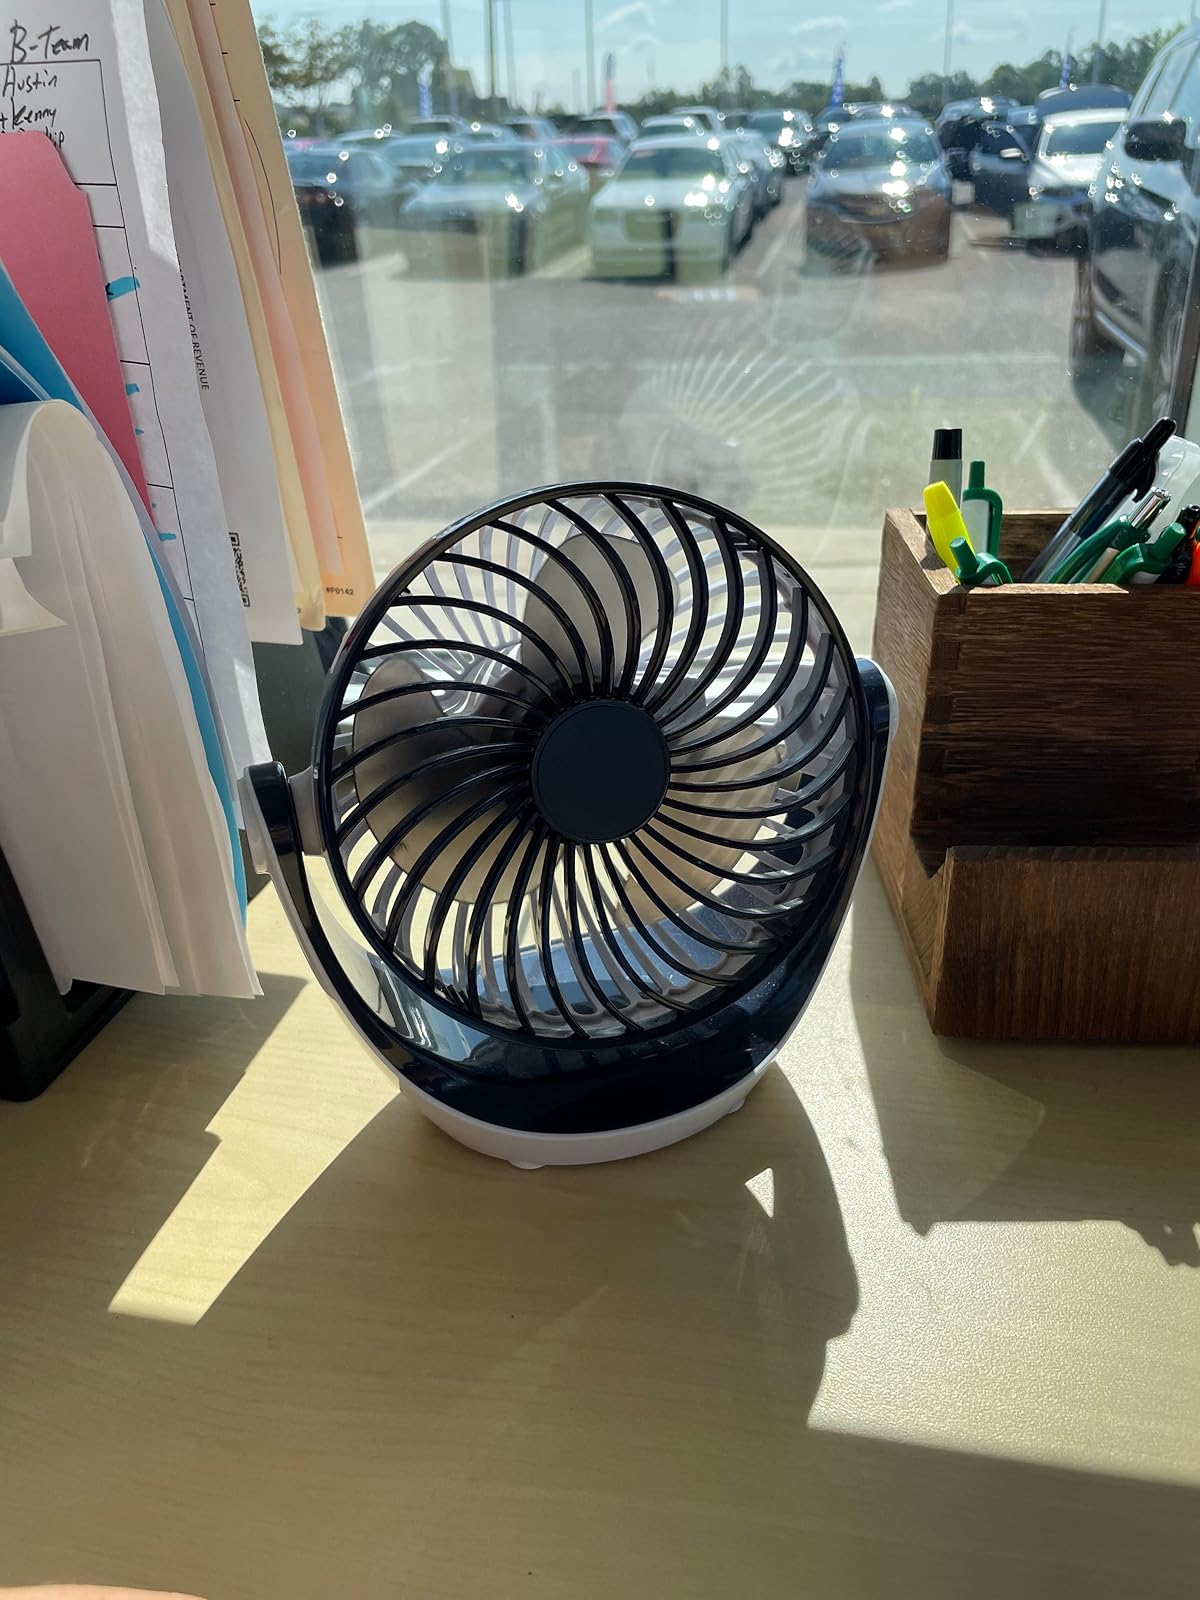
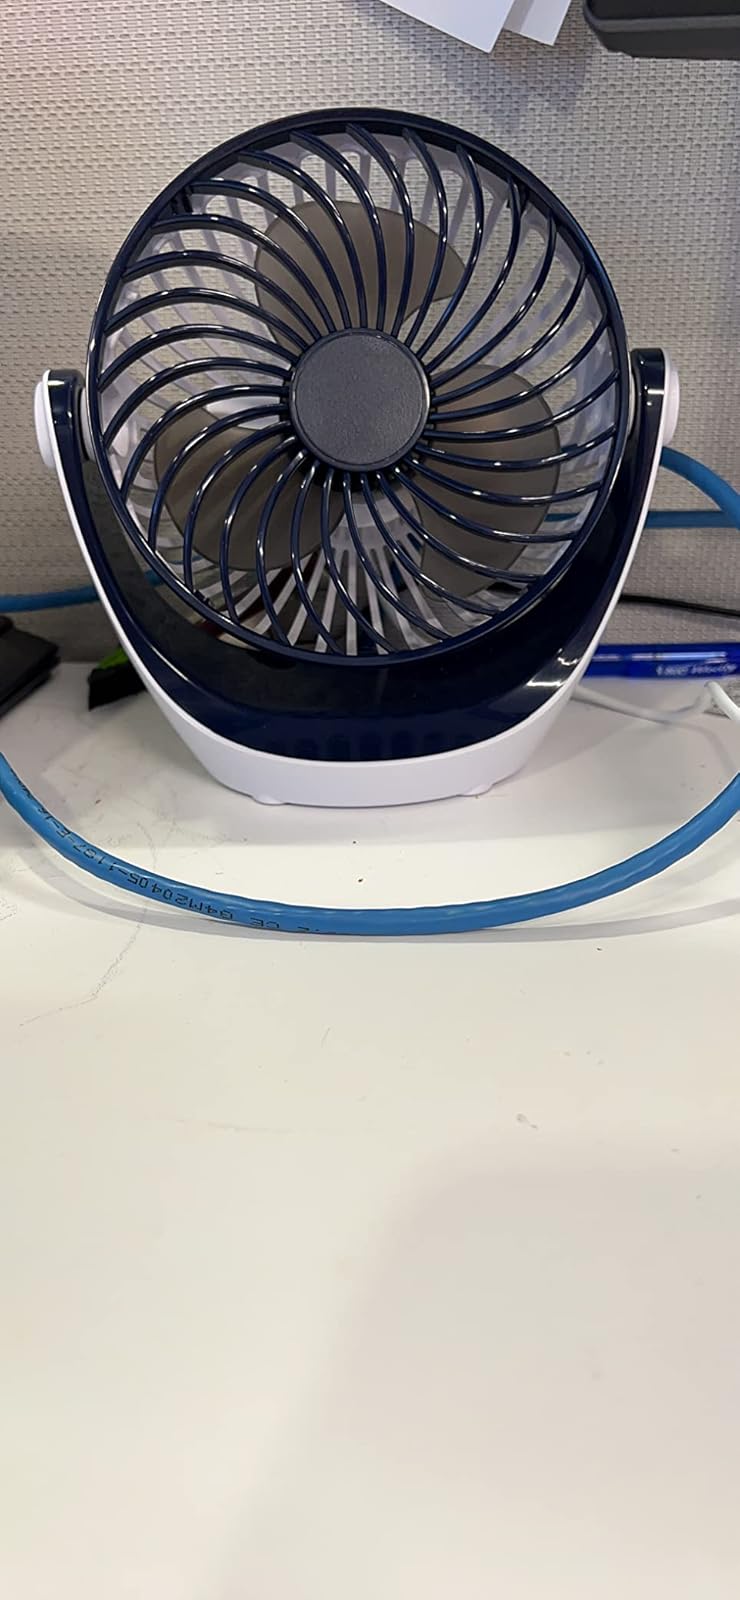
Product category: fan
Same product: yes